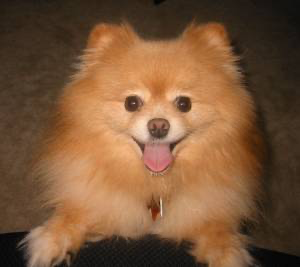
Animal: dog
Breed: pomeranian